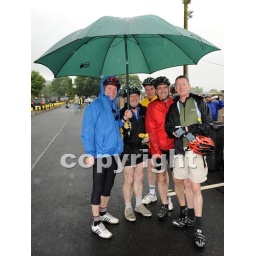
A group of cute Cork men take shelter from the rain at the water stop in St. mollerans GAA ground.